A Single Shot

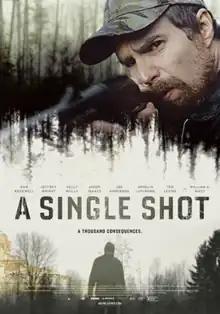
Theatrical release poster

A Single Shot is a 2013 American crime thriller film directed by David M. Rosenthal and written by Matthew F. Jones, based on his own novel of the same name. It stars Sam Rockwell, William H. Macy, Ted Levine, Kelly Reilly and Jason Isaacs.